Derek Wolfe

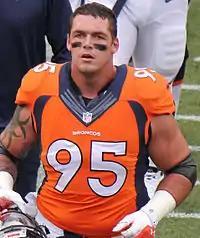
Wolfe playing for the Denver Broncos in 2014

The 2015 season was the best of Wolfe's career. After serving a four-game suspension for a PED violation, Wolfe returned to establish himself as one of the best-run stuffers in the game, which eventually led to him being named AFC Defensive Player of the Week after the Broncos defense completely neutralized the undefeated Green Bay Packers offense in Week 8.